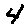
Label: 4